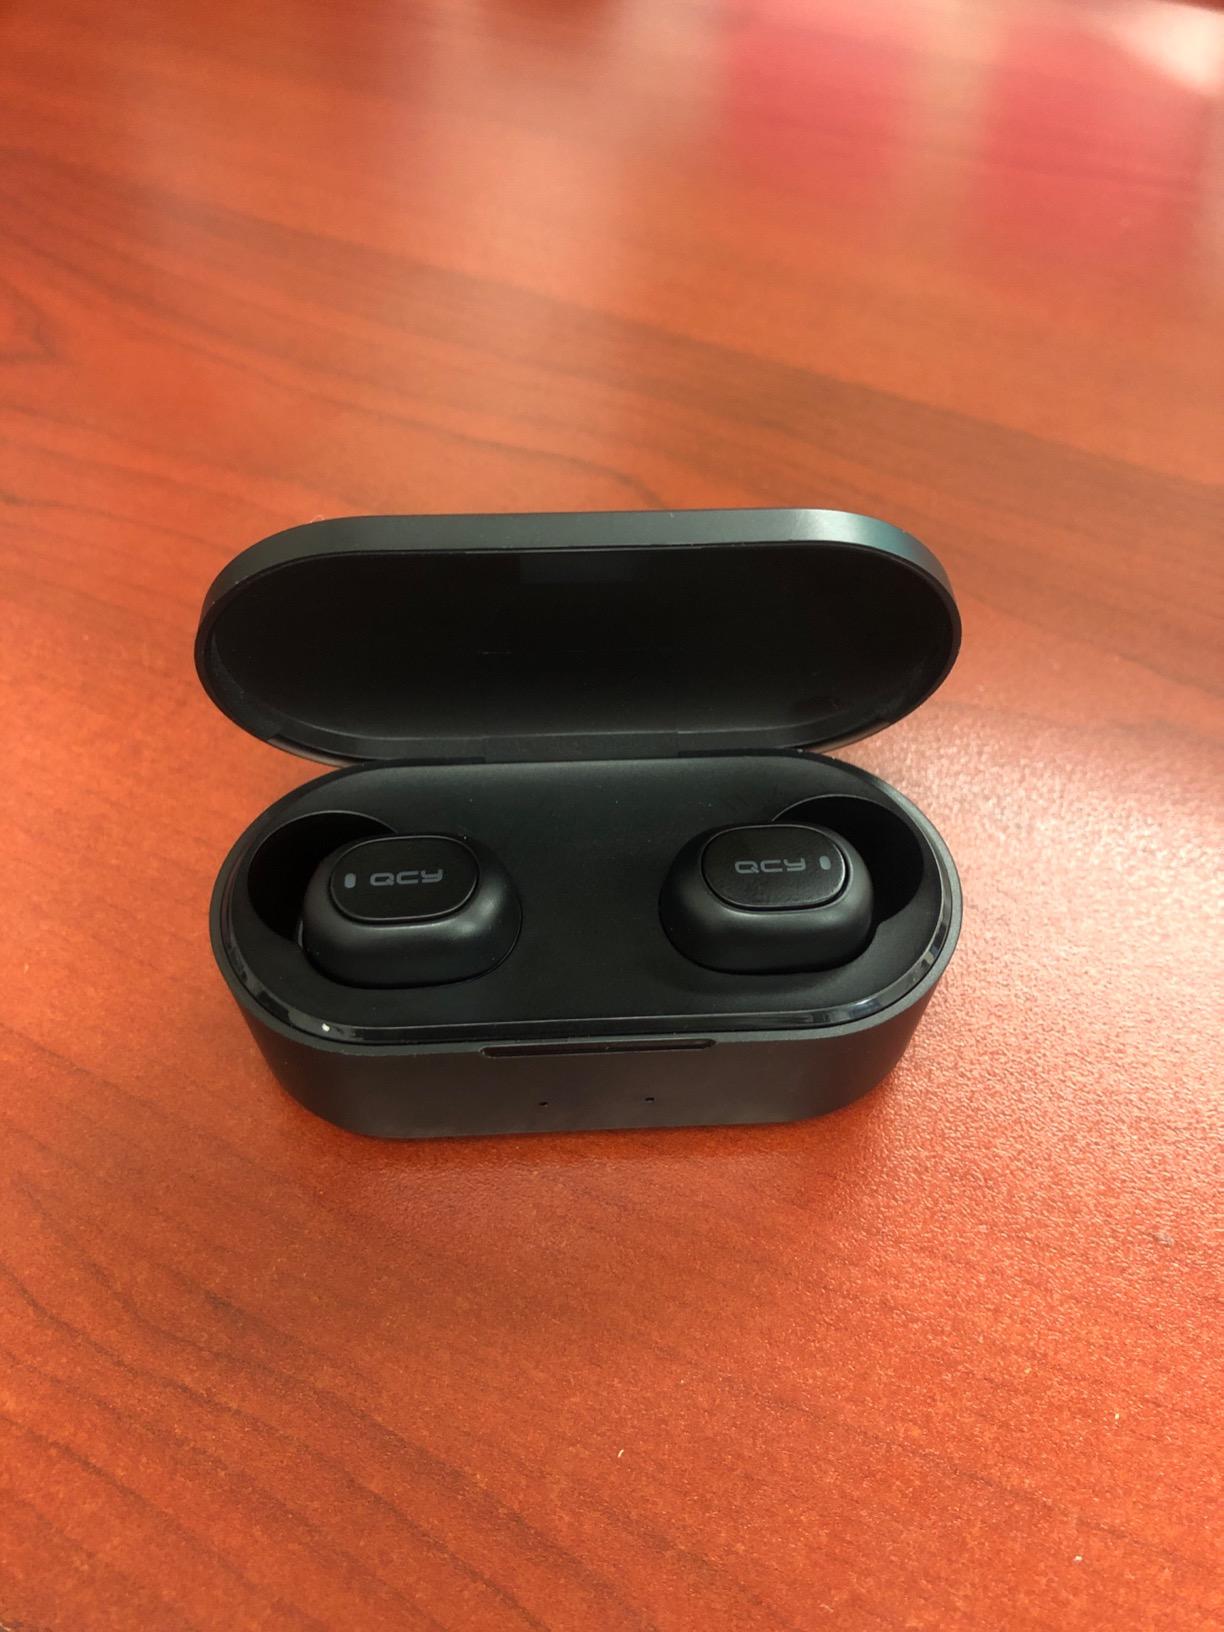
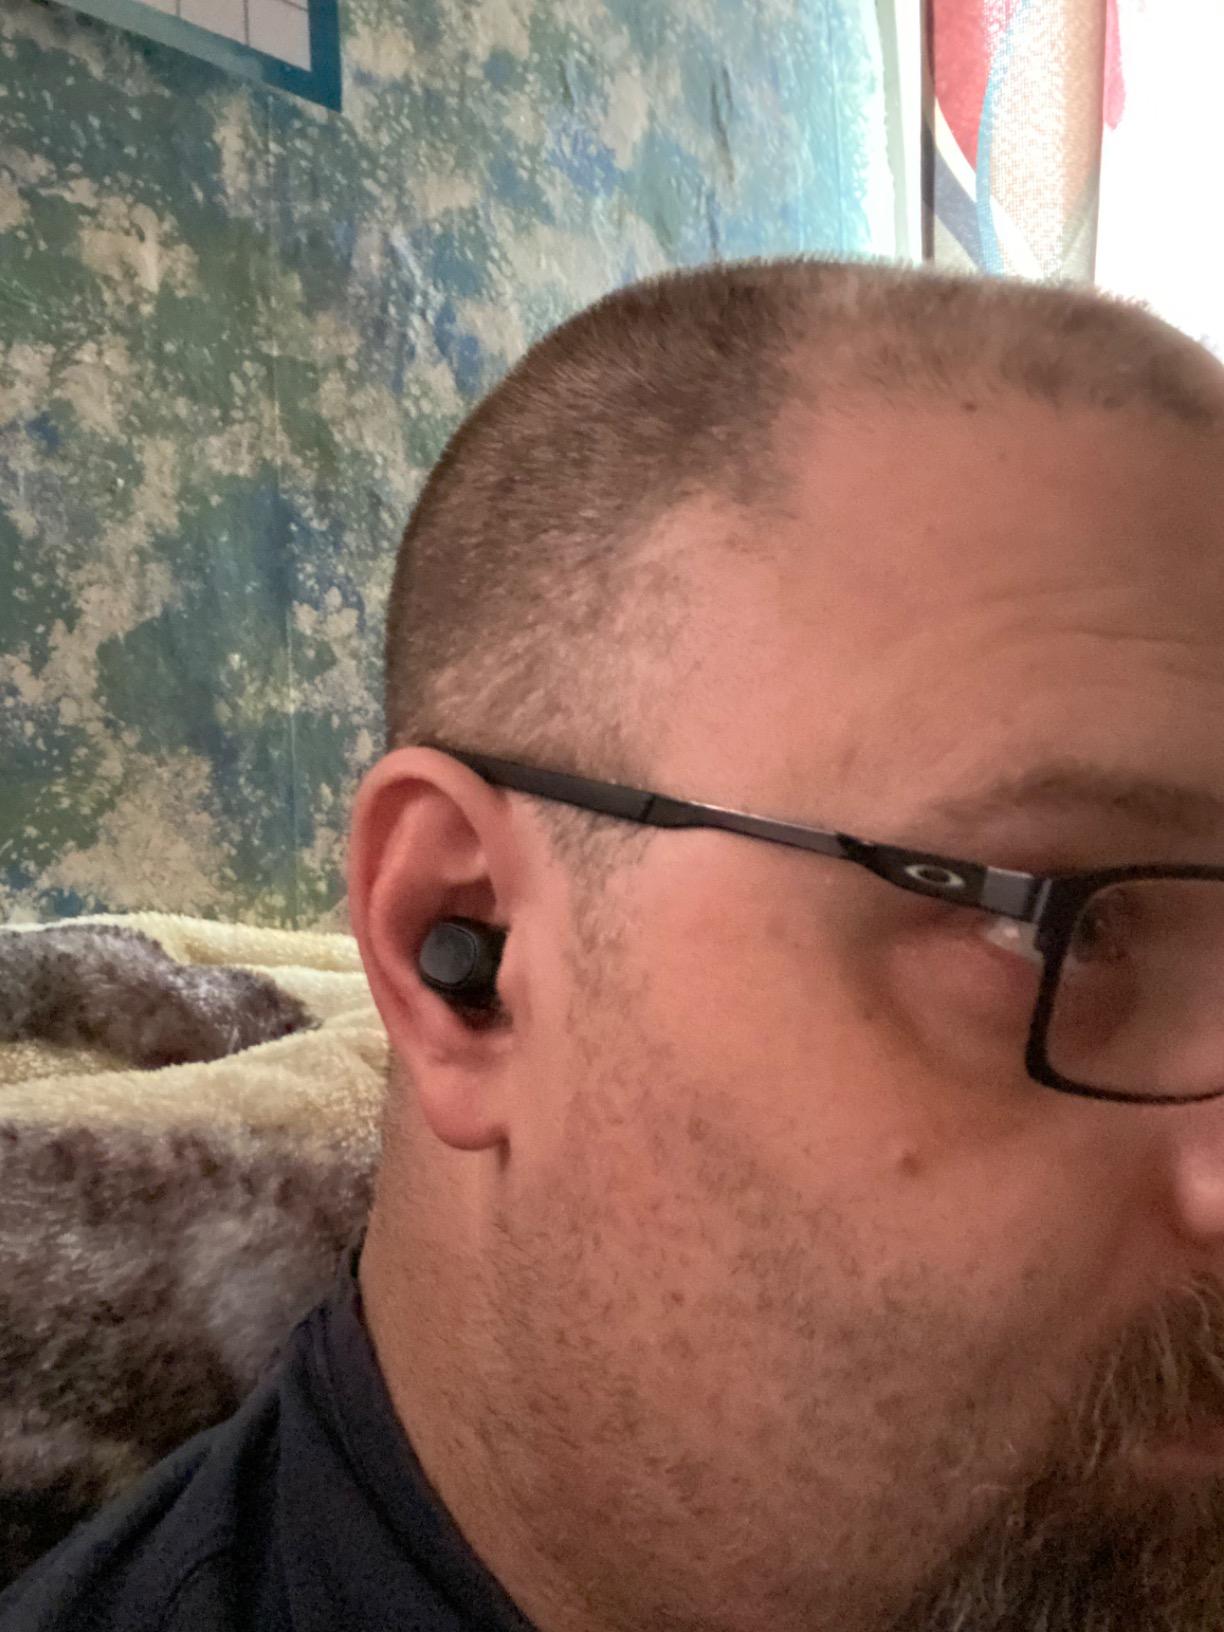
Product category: earbuds
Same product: no